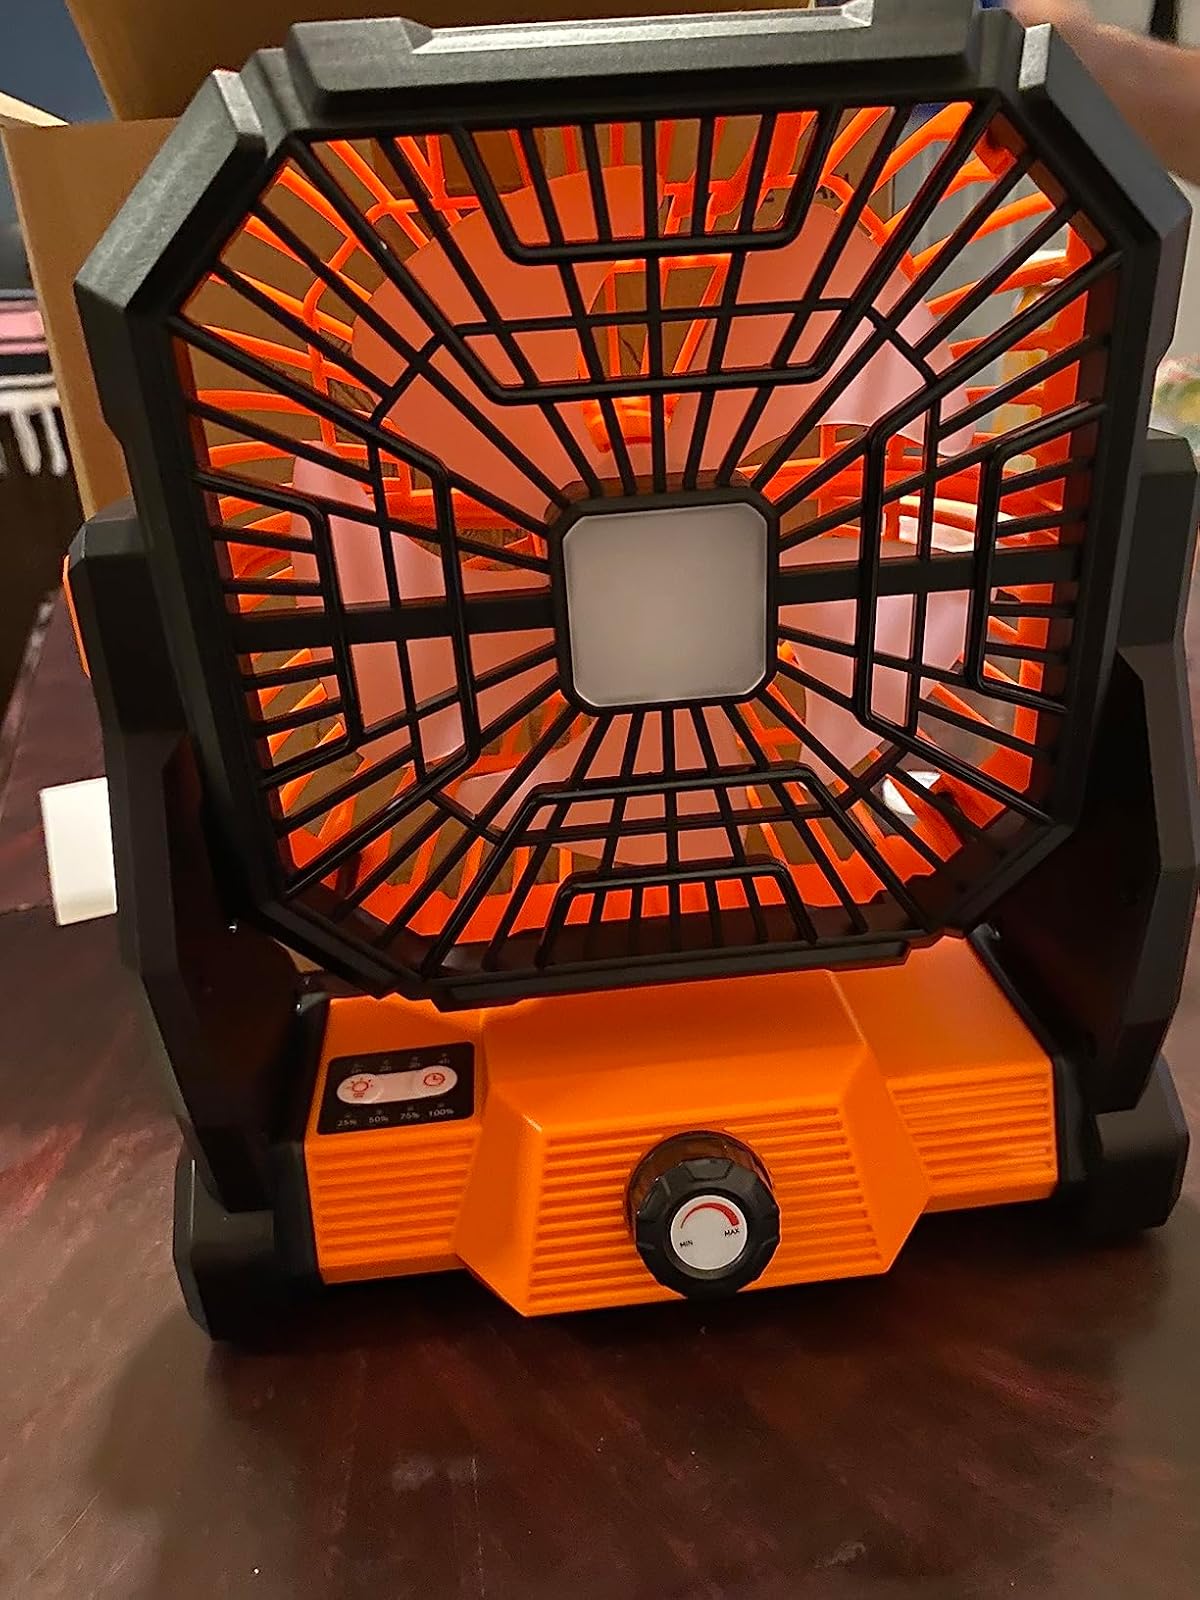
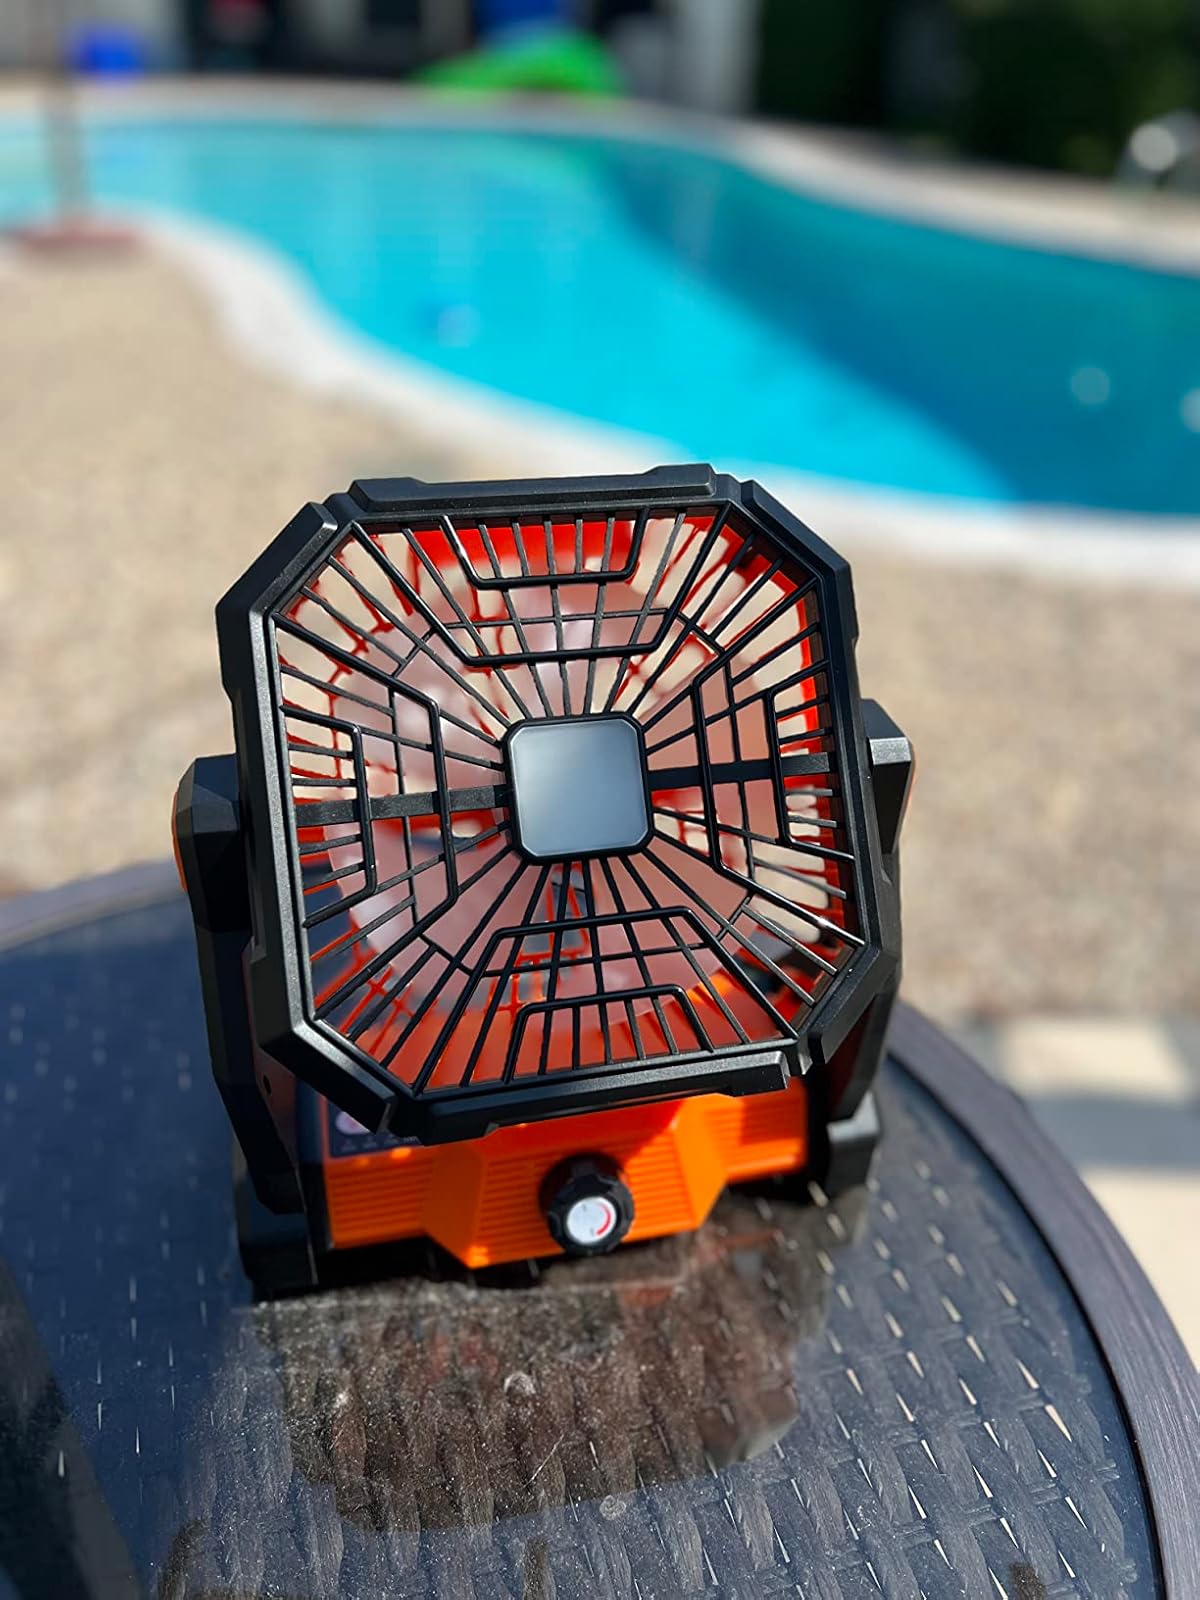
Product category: lantern
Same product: yes